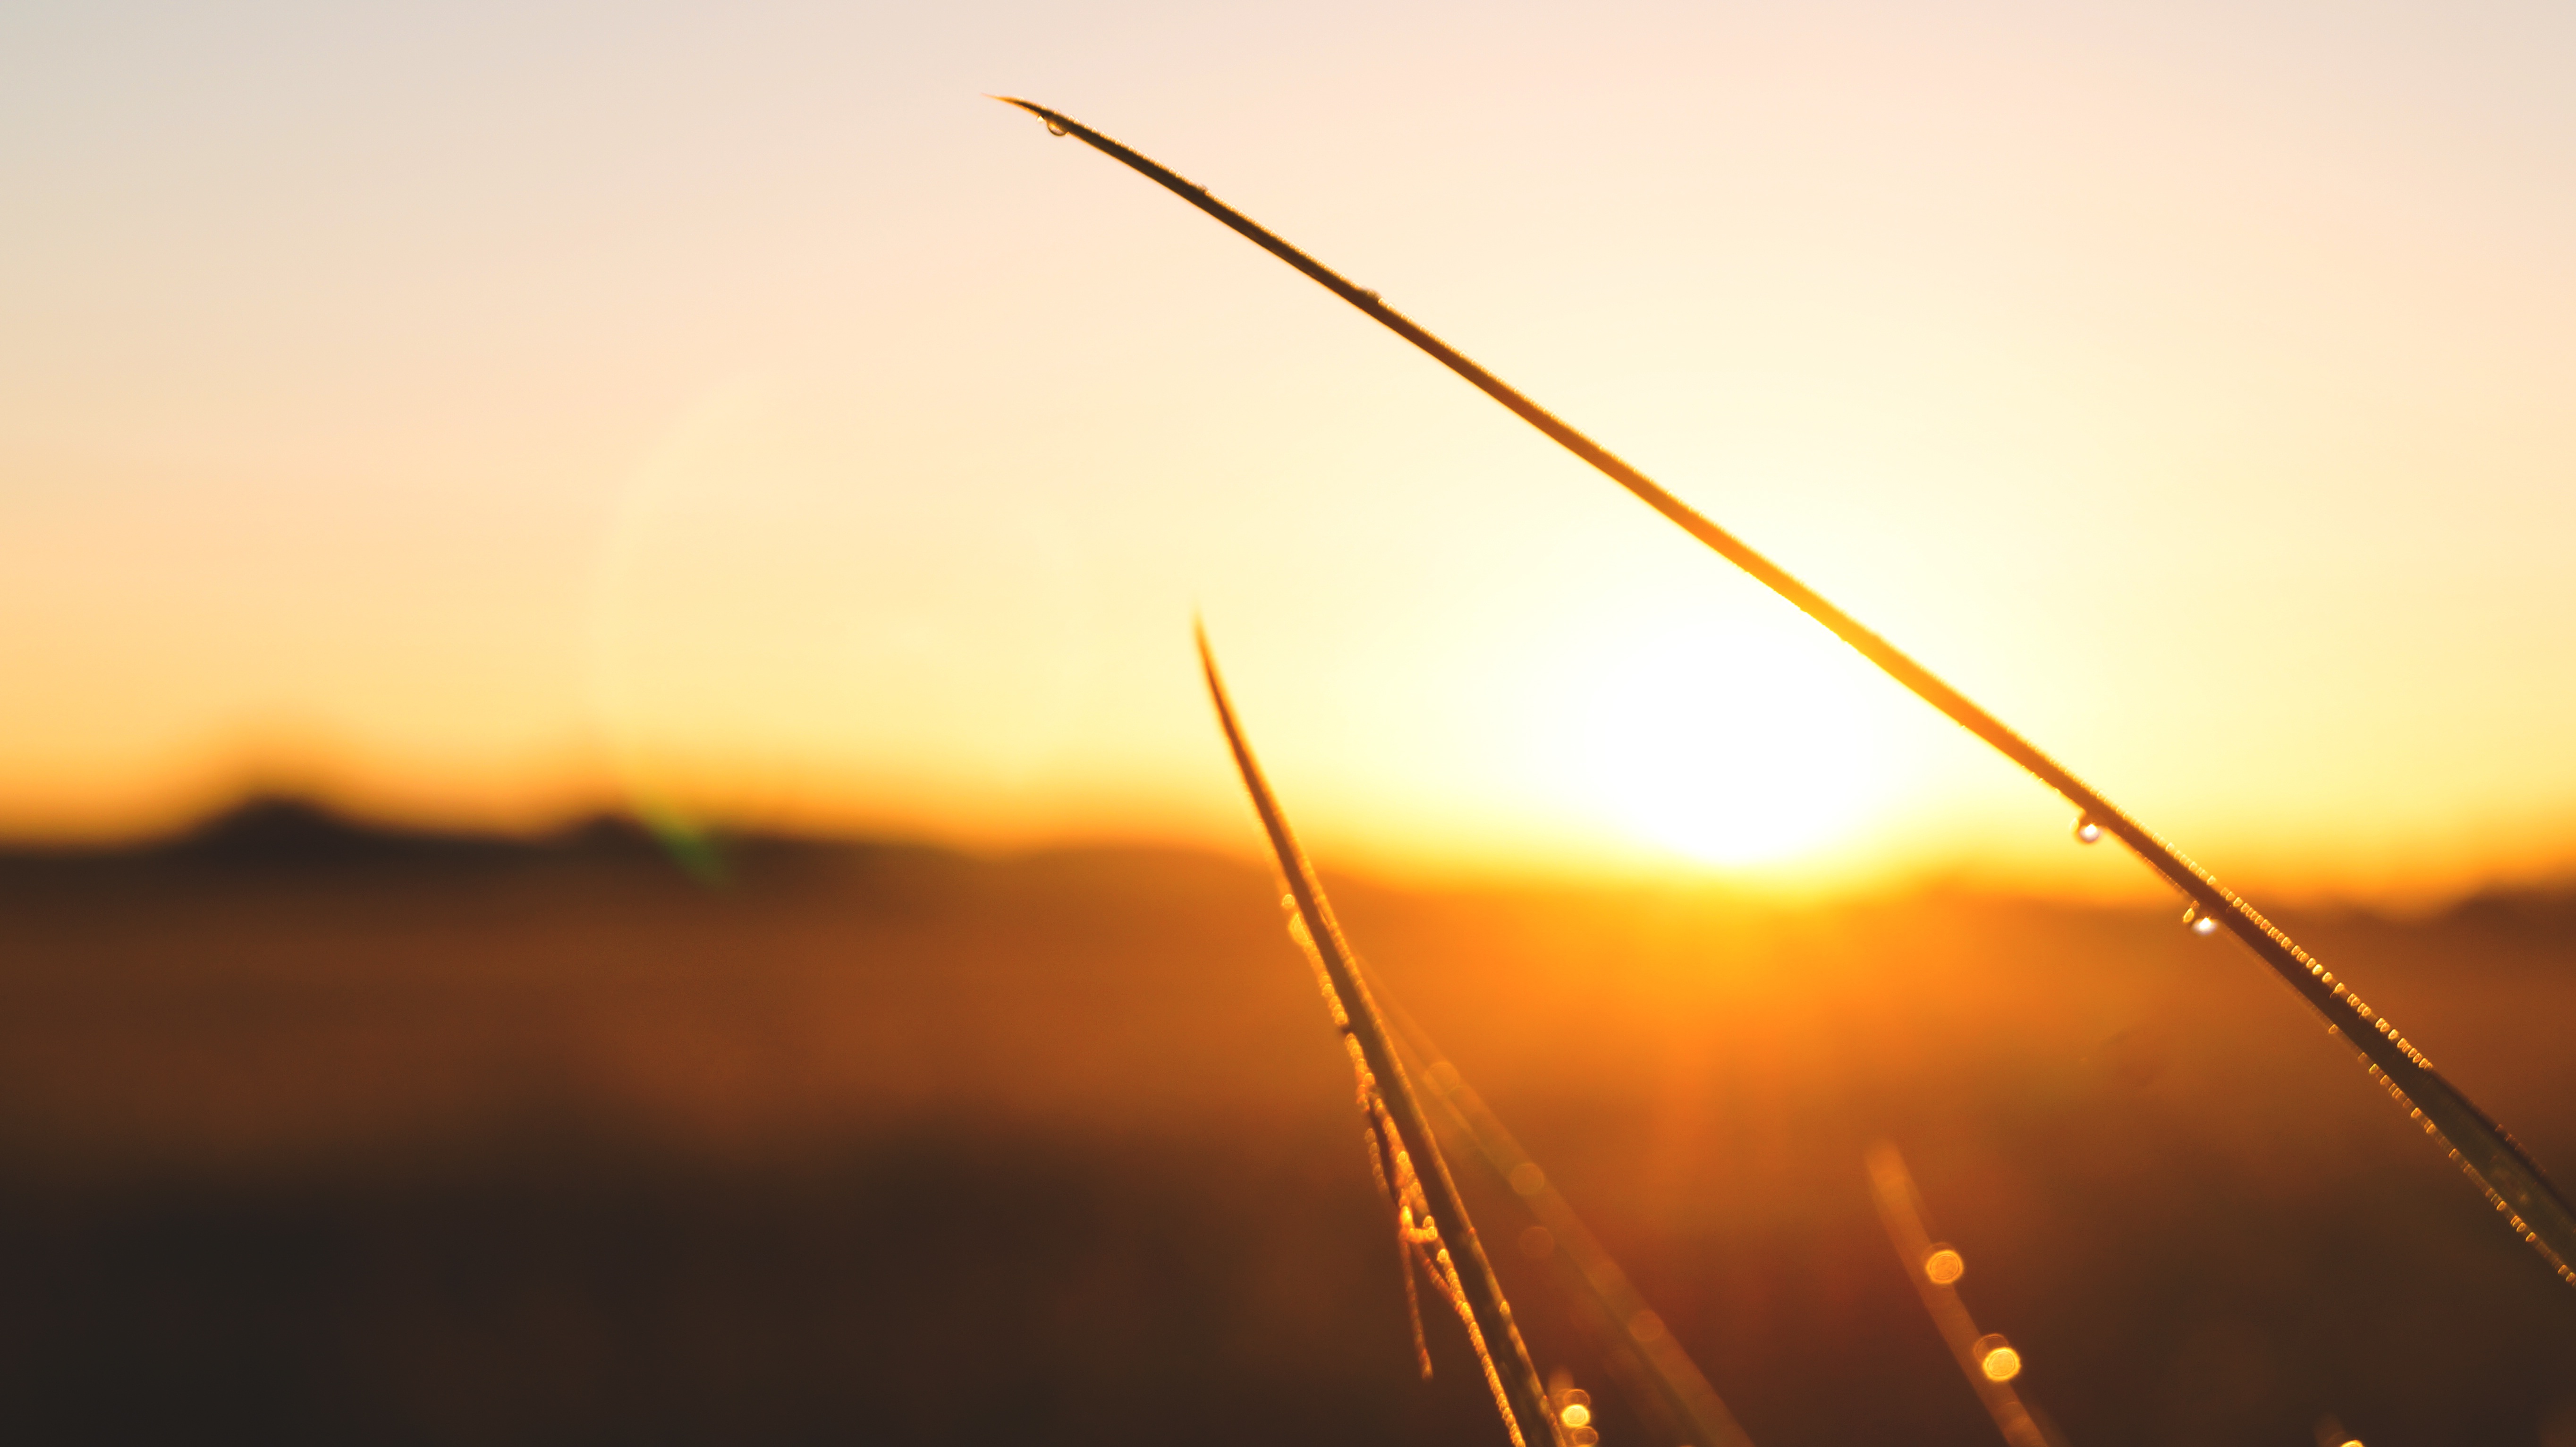
horizon, light, cloud, sky, sun, sunrise, sunset, sunlight, morning, wind, dawn, atmosphere, dusk, evening, line, reflection, atmospheric phenomenon, atmosphere of earth